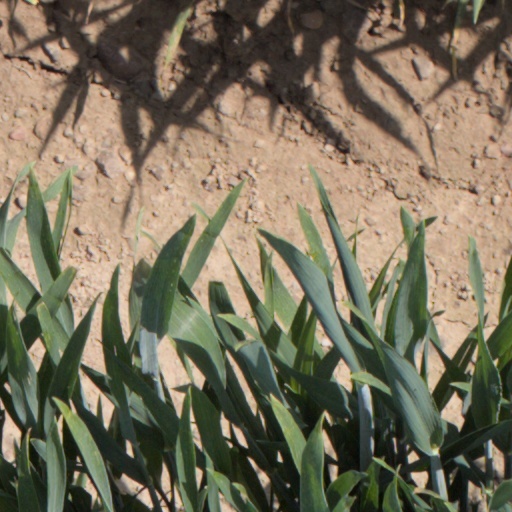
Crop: wheat